Spanish Republic at War

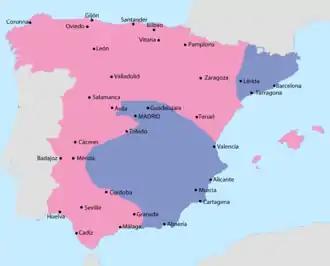
Map of the Spanish Civil War in July 1938

The second major objective of the Largo Caballero administration was to re-establish the authority of the government and the State powers. A decree was enacted for this purpose, which placed all the defense committees and boards under the authority of Provincial Councils presided over by the civil governors, while the local revolutionary committees were replaced by municipal councils made up of all trade union organizations and anti-fascist parties.